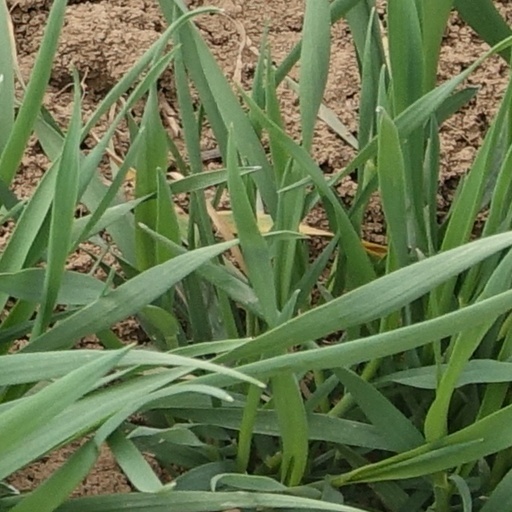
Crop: wheat